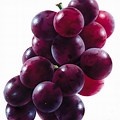
Label: grape